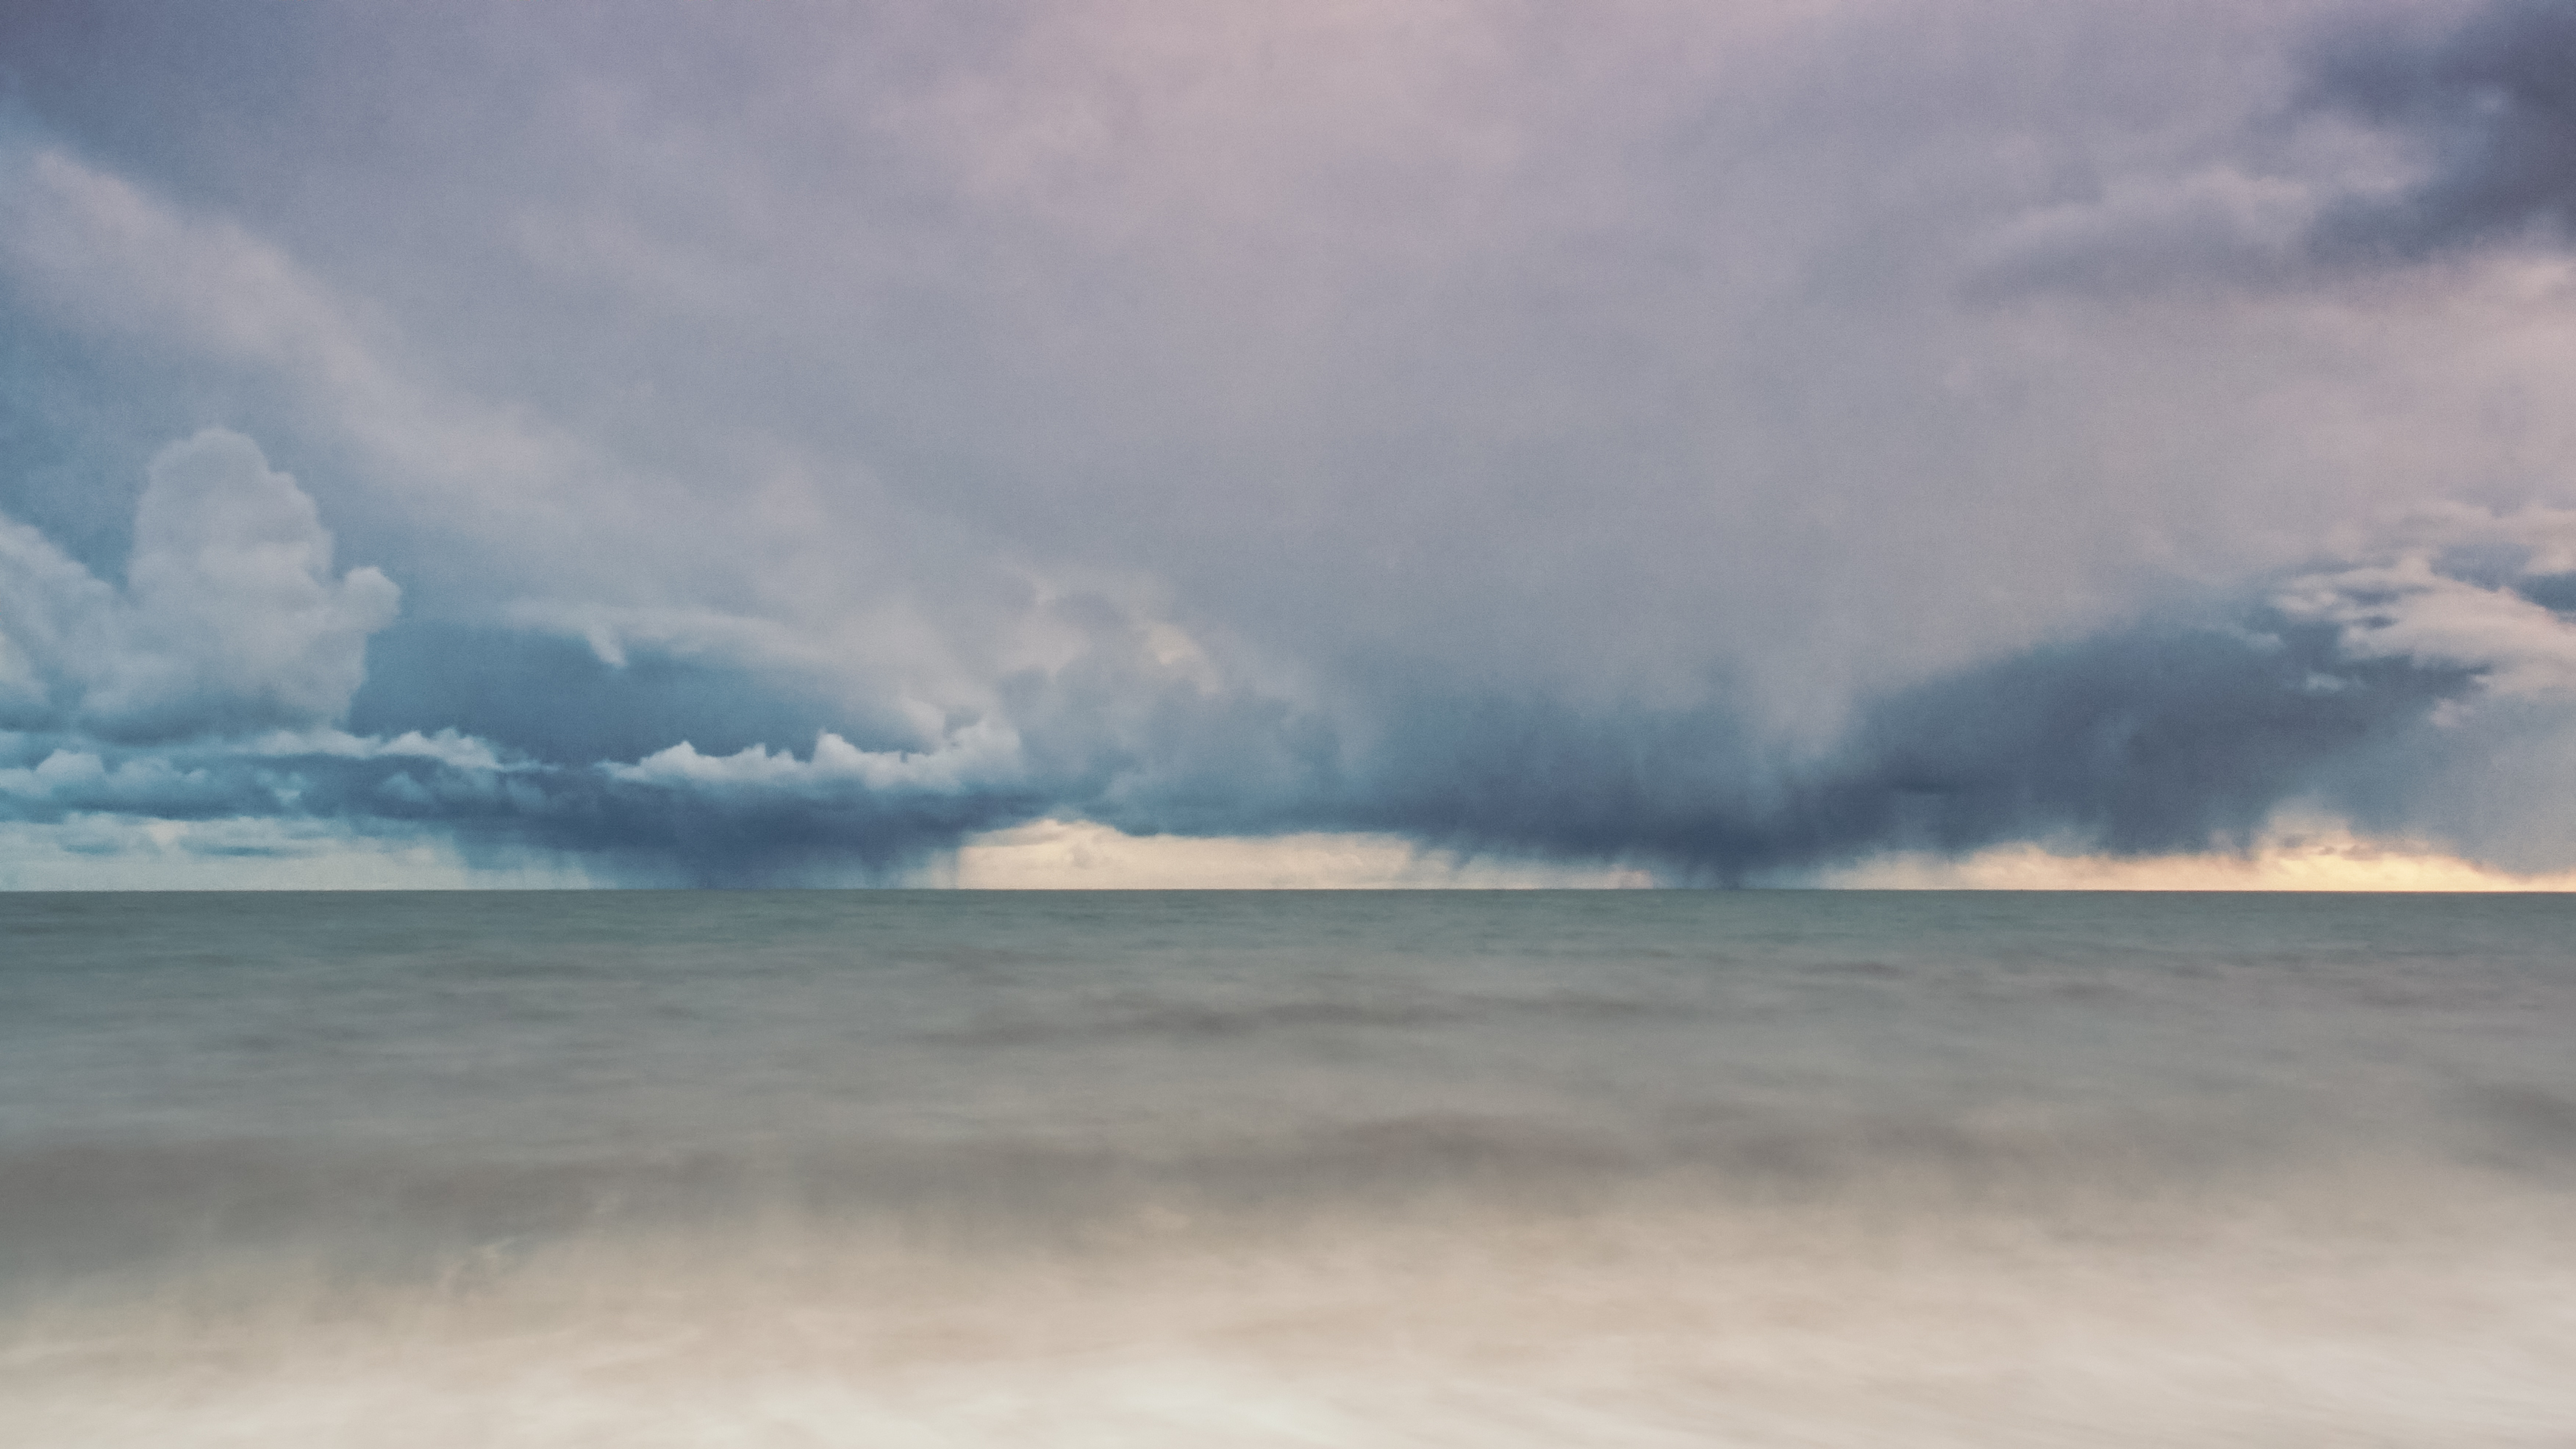
beach, sea, coast, nature, ocean, horizon, light, cloud, sky, mist, cloudy, morning, rain, shore, wave, dawn, atmosphere, dusk, evening, seascape, weather, storm, two, overcast, body of water, clouds, day, longexposure, sussex, westsussex, bognorregis, rainstorm, brooding, dynamism, rainclouds, meteorological phenomenon, atmospheric phenomenon, wind wave